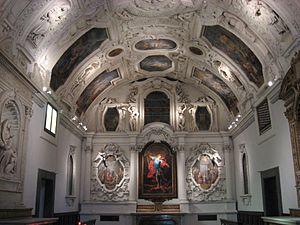
Intérieur de l'église saint Joseph de Cagli, Marches , Italie
L'église Saint-Joseph de Cagli ou Église Saint-Ange majeur se situe à Cagli, une ville située dans la province de Pesaro et d'Urbino dans les Marches.